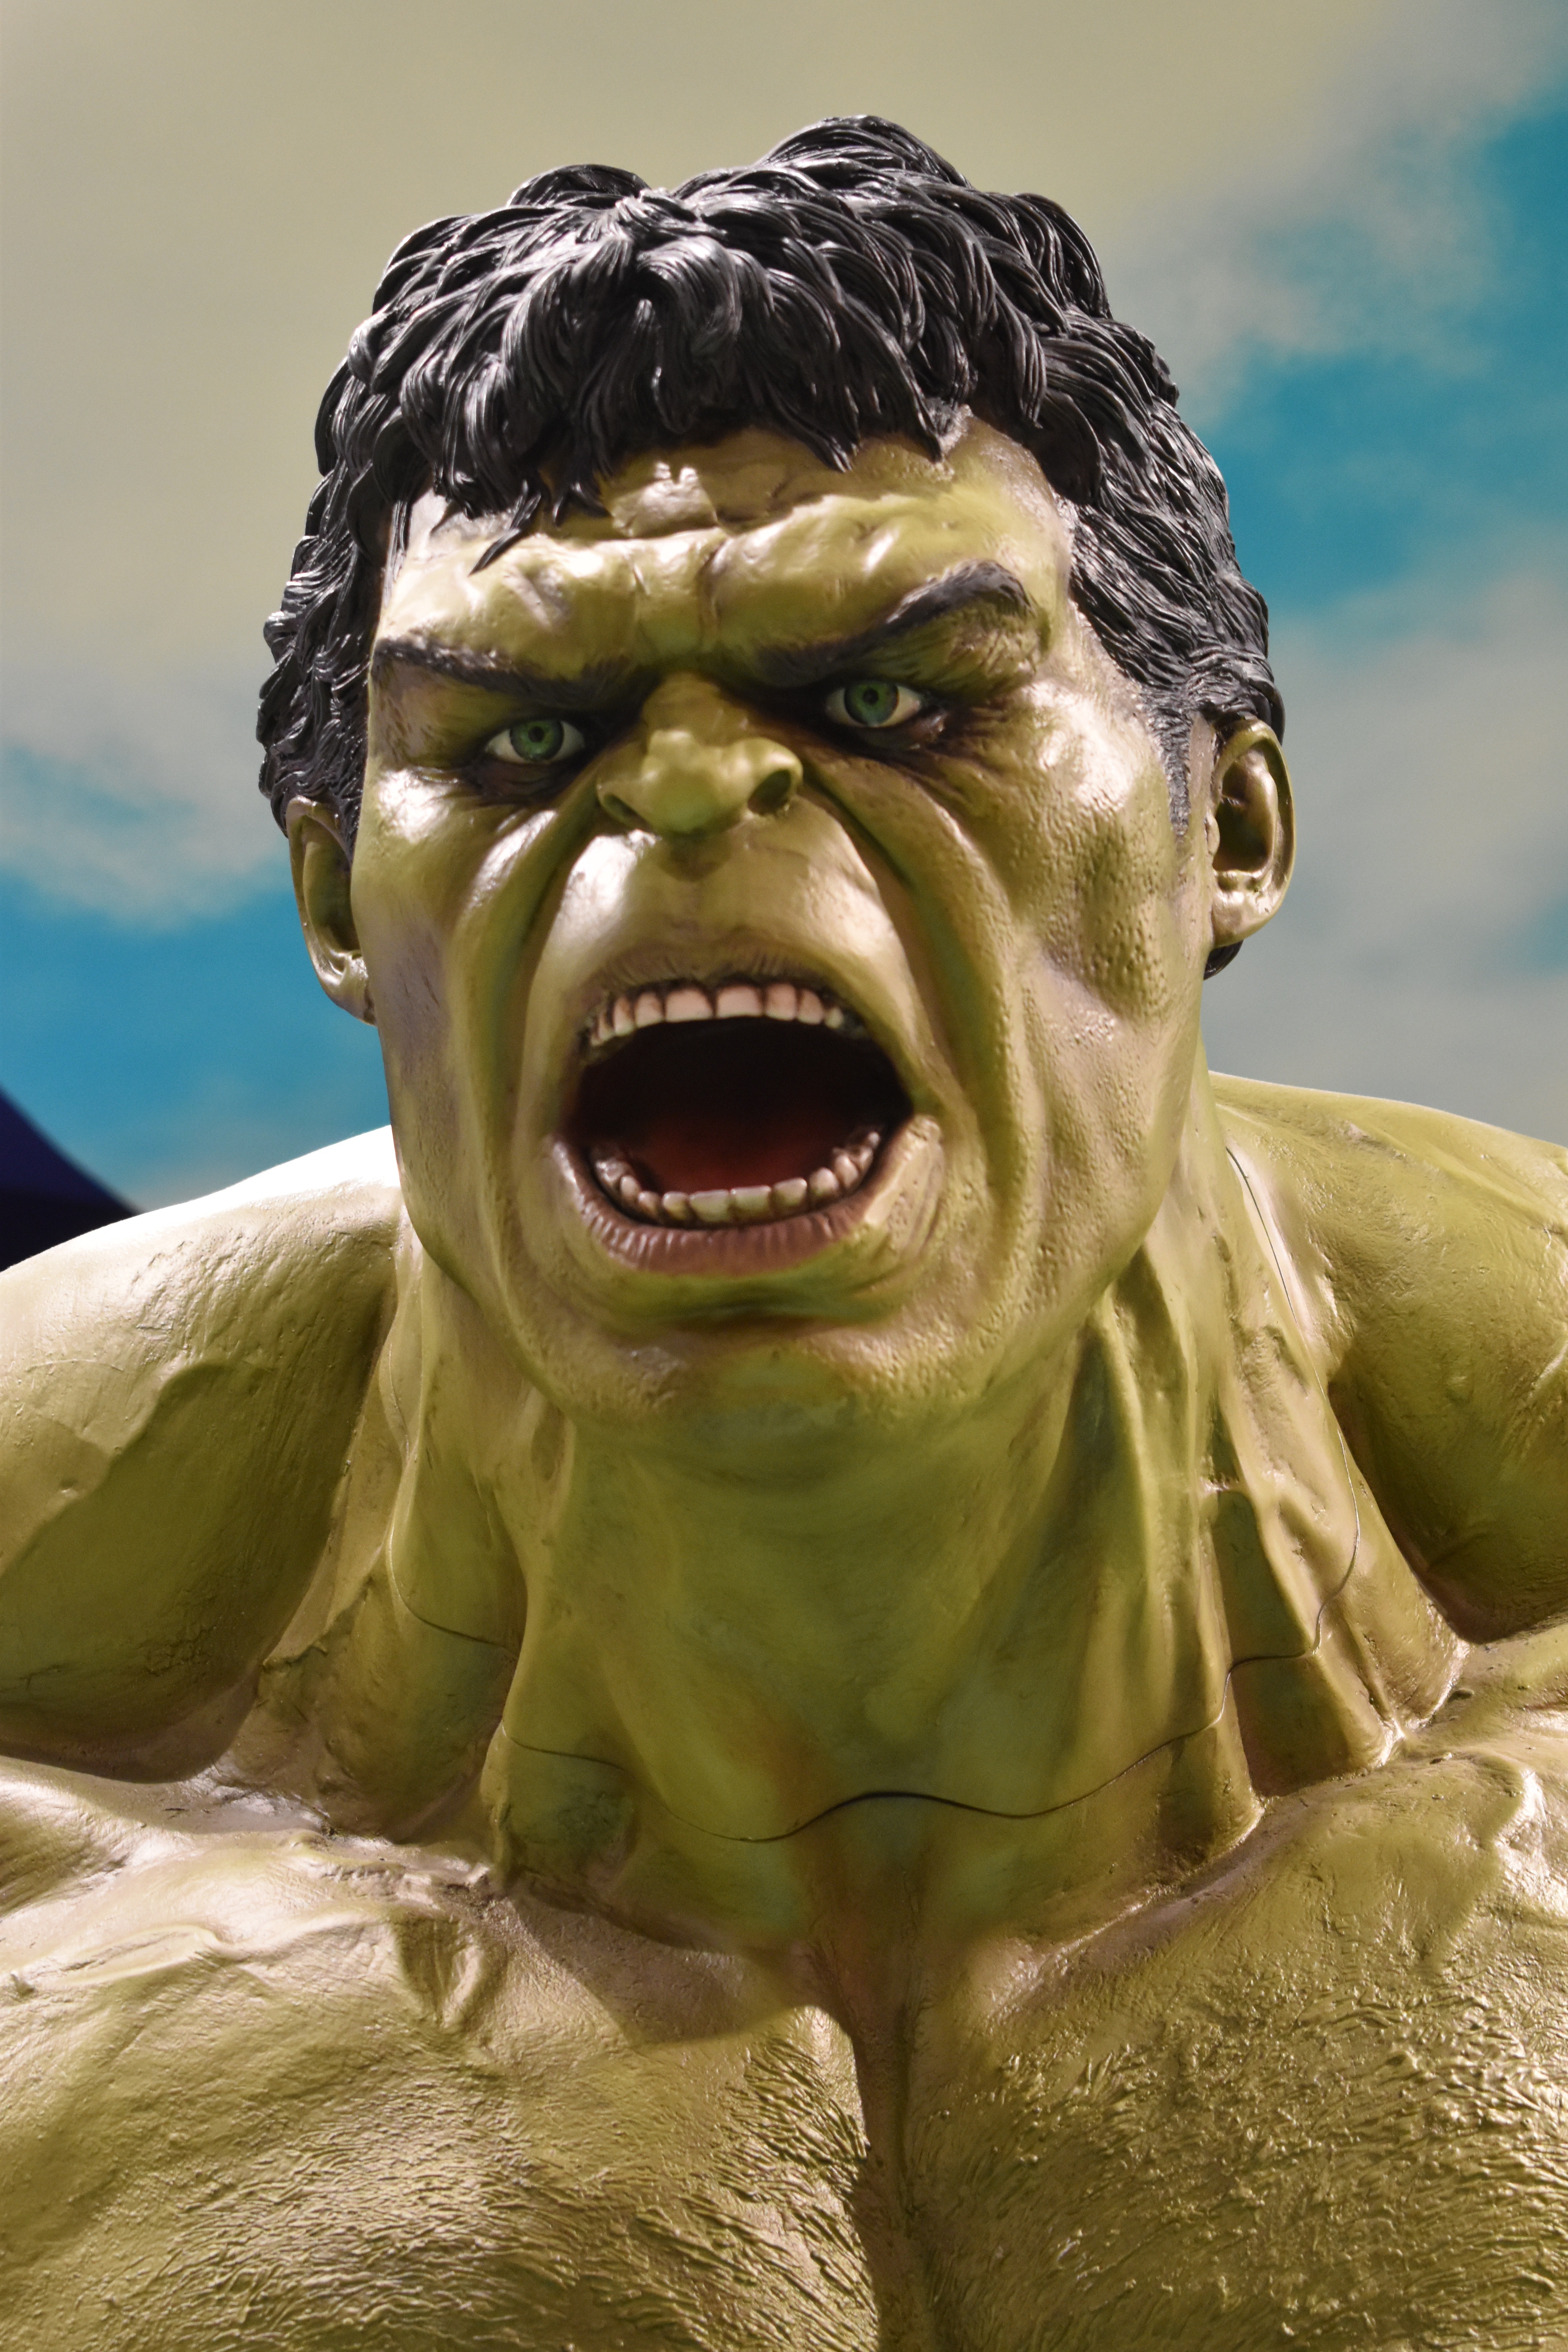
monument, statue, green, clothing, close up, face, sculpture, art, temple, head, carving, comics, hero, mythology, miracle, muscles, fictional character, super hero, the wreck of the, gautama buddha, smellslike, invented